Çökelek

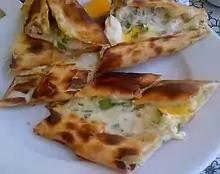
Pide with çökelek and egg filling

Çökelek is a fermented and acid/heat coagulated fresh cheese from Turkey and Azerbaijan. It can be produced from heating fermented buttermaking by-products such as buttermilk ("yayıkaltı"), though skimmed milk yogurt can also be used as a starting material. It can also be obtained from yayık ayranı through heat exposure. Despite its similar appearance, it is distinct from "Lor", a form of curdled whey product similar to cottage cheese. "Keş", "şor", "ekşimik" and "minci" are different local names associated with çökelek.